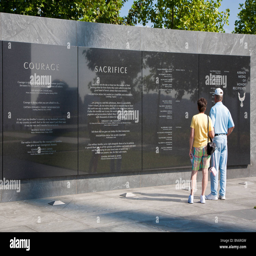
couple reading on the wall